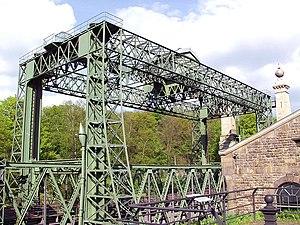
Les ascenseurs à bateaux d'Henrichenburg sont des ascenseurs à bateaux du canal Dortmund-Ems, situés à Waltrop.
Waltrop est une ville allemande située dans le nord de la Ruhr au nord-ouest du Land de Rhénanie-du-Nord-Westphalie. Elle appartient à l'arrondissement de Recklinghausen dans le district de Münster. Cette petite ville est connue pour le vieil ascenseur à bateaux de Henricheburg.